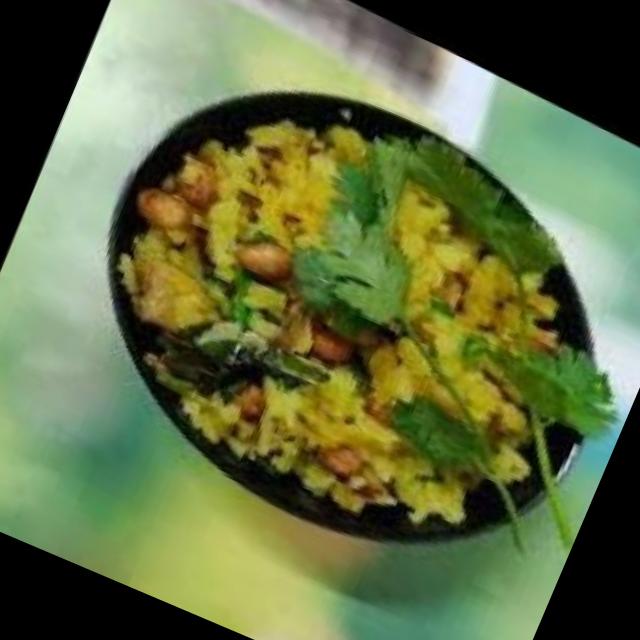
Dish: poha